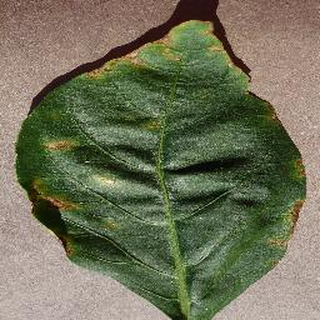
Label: bell_pepper_bacterial_spot